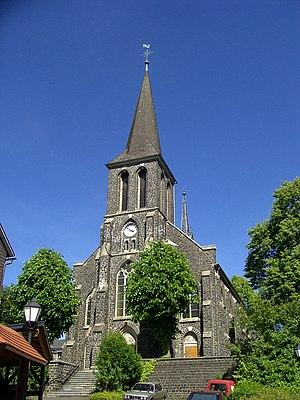
Rosenheim (Landkreis Altenkirchen) est une municipalité allemande située dans le land de Rhénanie-Palatinat et l'arrondissement d'Altenkirchen.